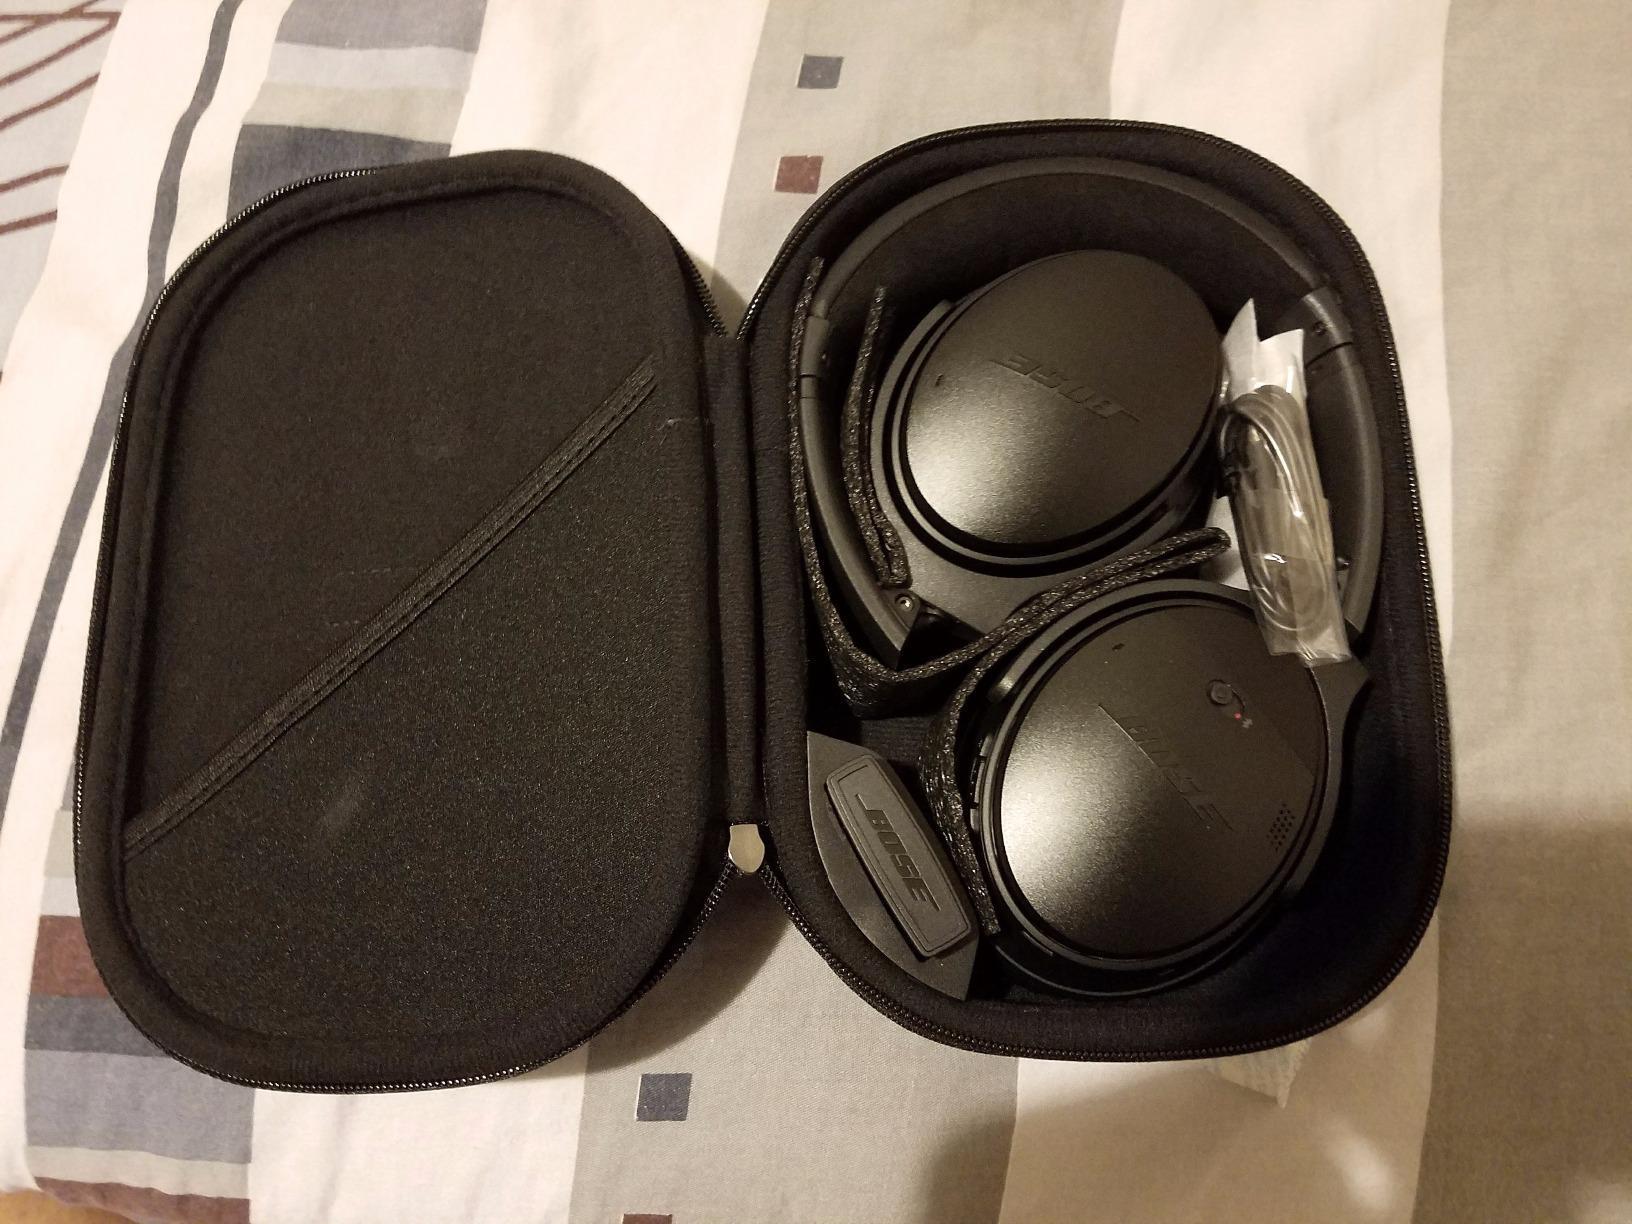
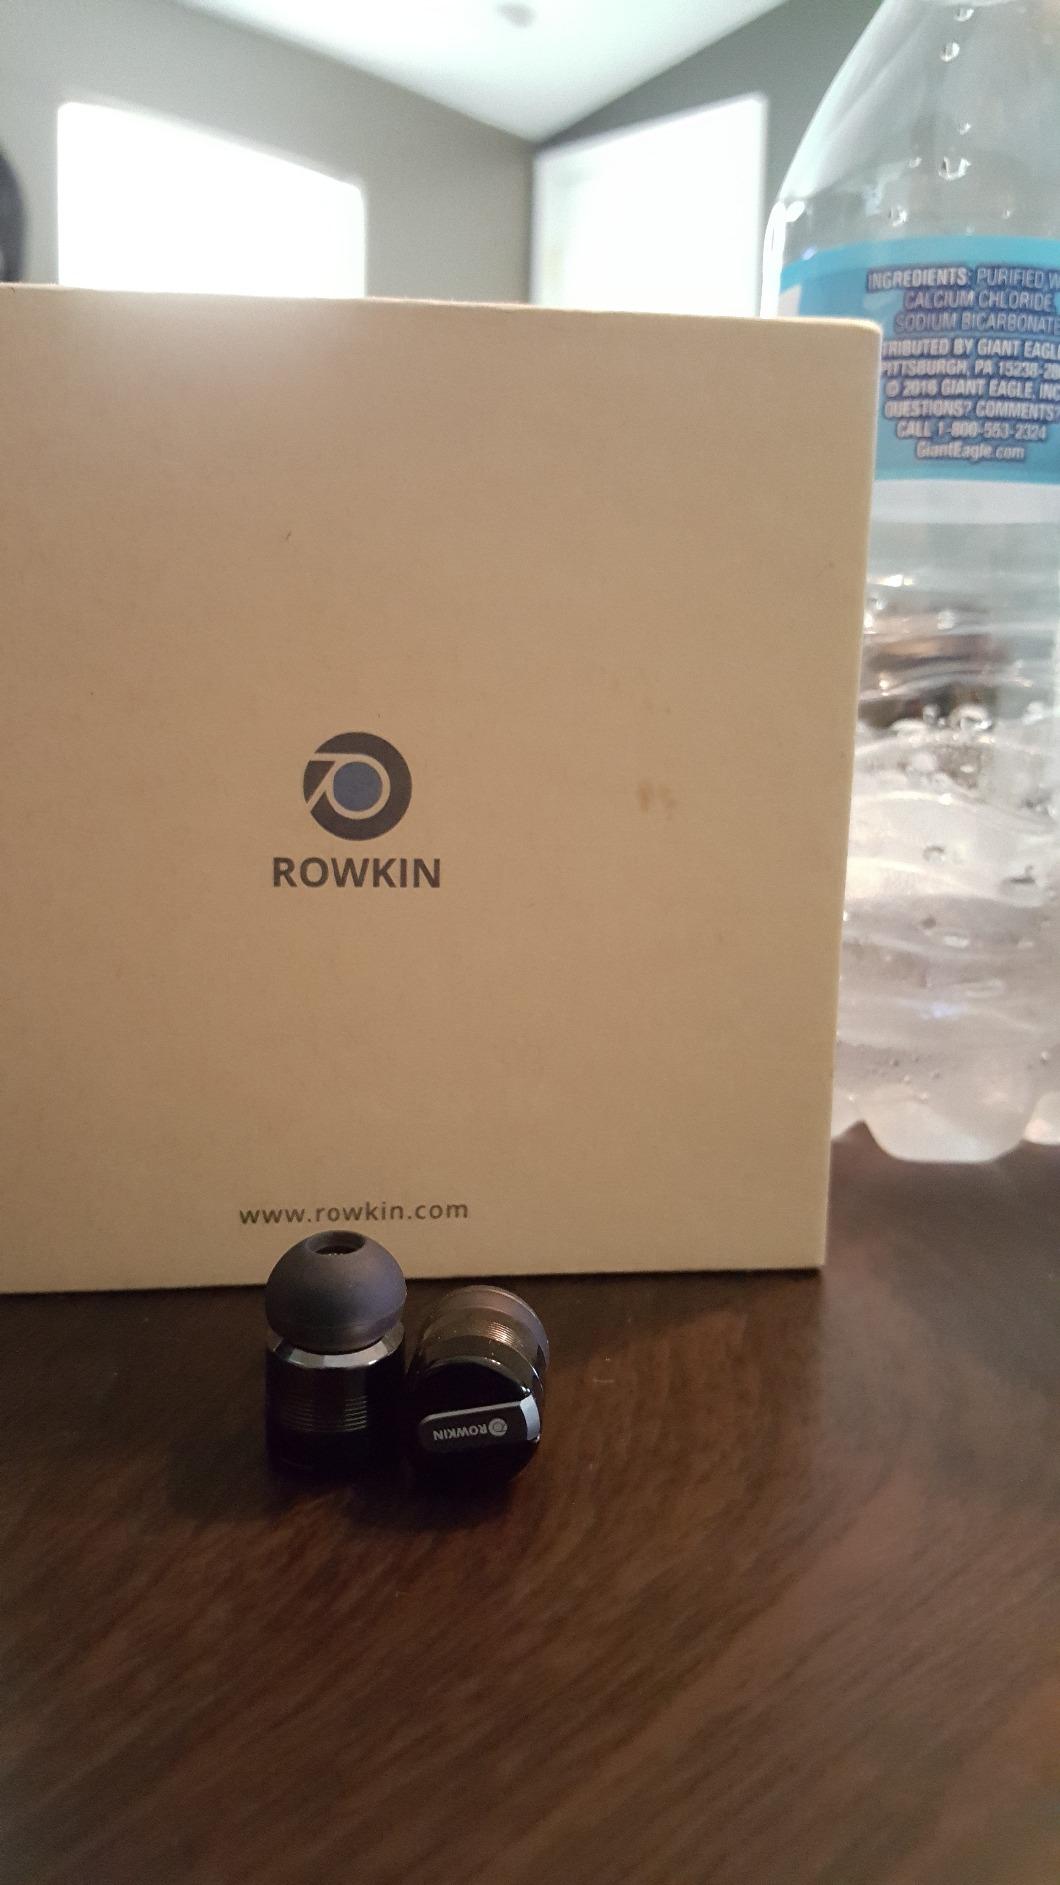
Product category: headphones
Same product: no